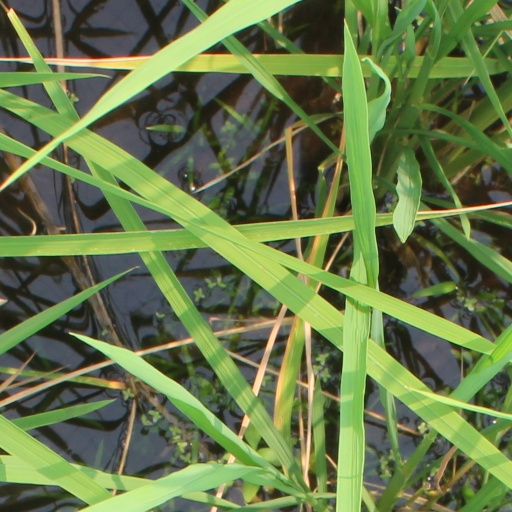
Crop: rice